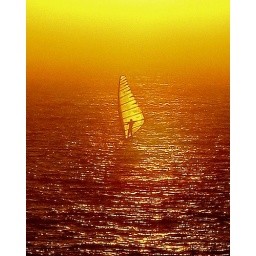
a modified surfboard having a mast mounted on a universal joint and sailed by one person standing up